John Kempe

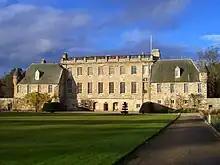
Gordonstoun School

After three years as a Mathematics teacher at Gordonstoun School he was offered the post of headmaster at a new school in Hyderabad, India, being set up along English public school lines (Hyderabad Public School). He remained there from 1951 until he was appointed headmaster of Corby Grammar School in Northamptonshire in 1955, where he remained until 1967. The following year he returned to Gordonstoun as headmaster and he remained there until his retirement in 1978.